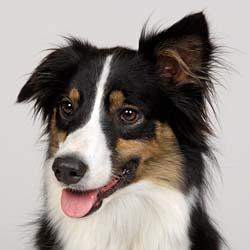
collie